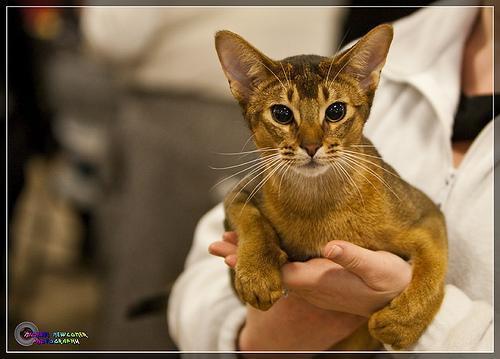
Abyssinian